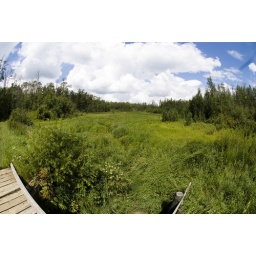
The bridge over the field - Elk Island